Hornblower Cruises

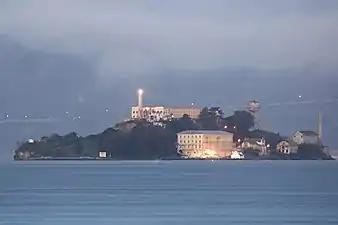
Alcatraz Island

In 2006 Hornblower won the National Park Service concession for ferry service to Alcatraz Island when the contract with Blue & Gold Fleet expired. Under the name Alcatraz Cruises, the company provides ticketing service and transportation to the one and a half million visitors to the island every year.